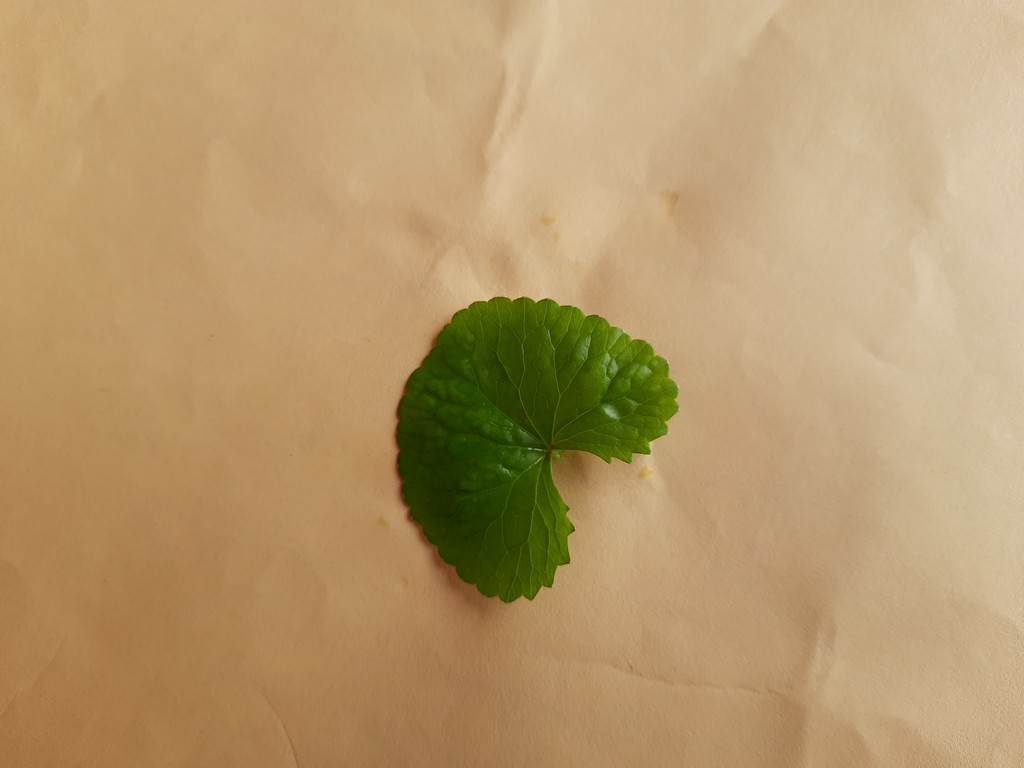
Label: Healthy